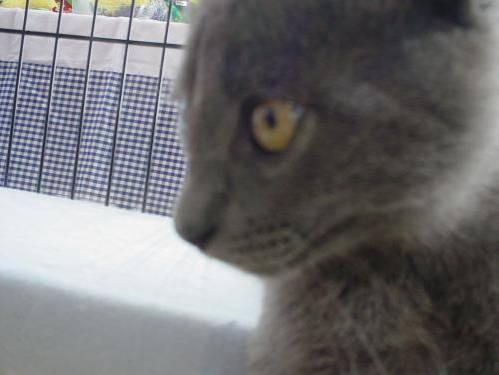
cat